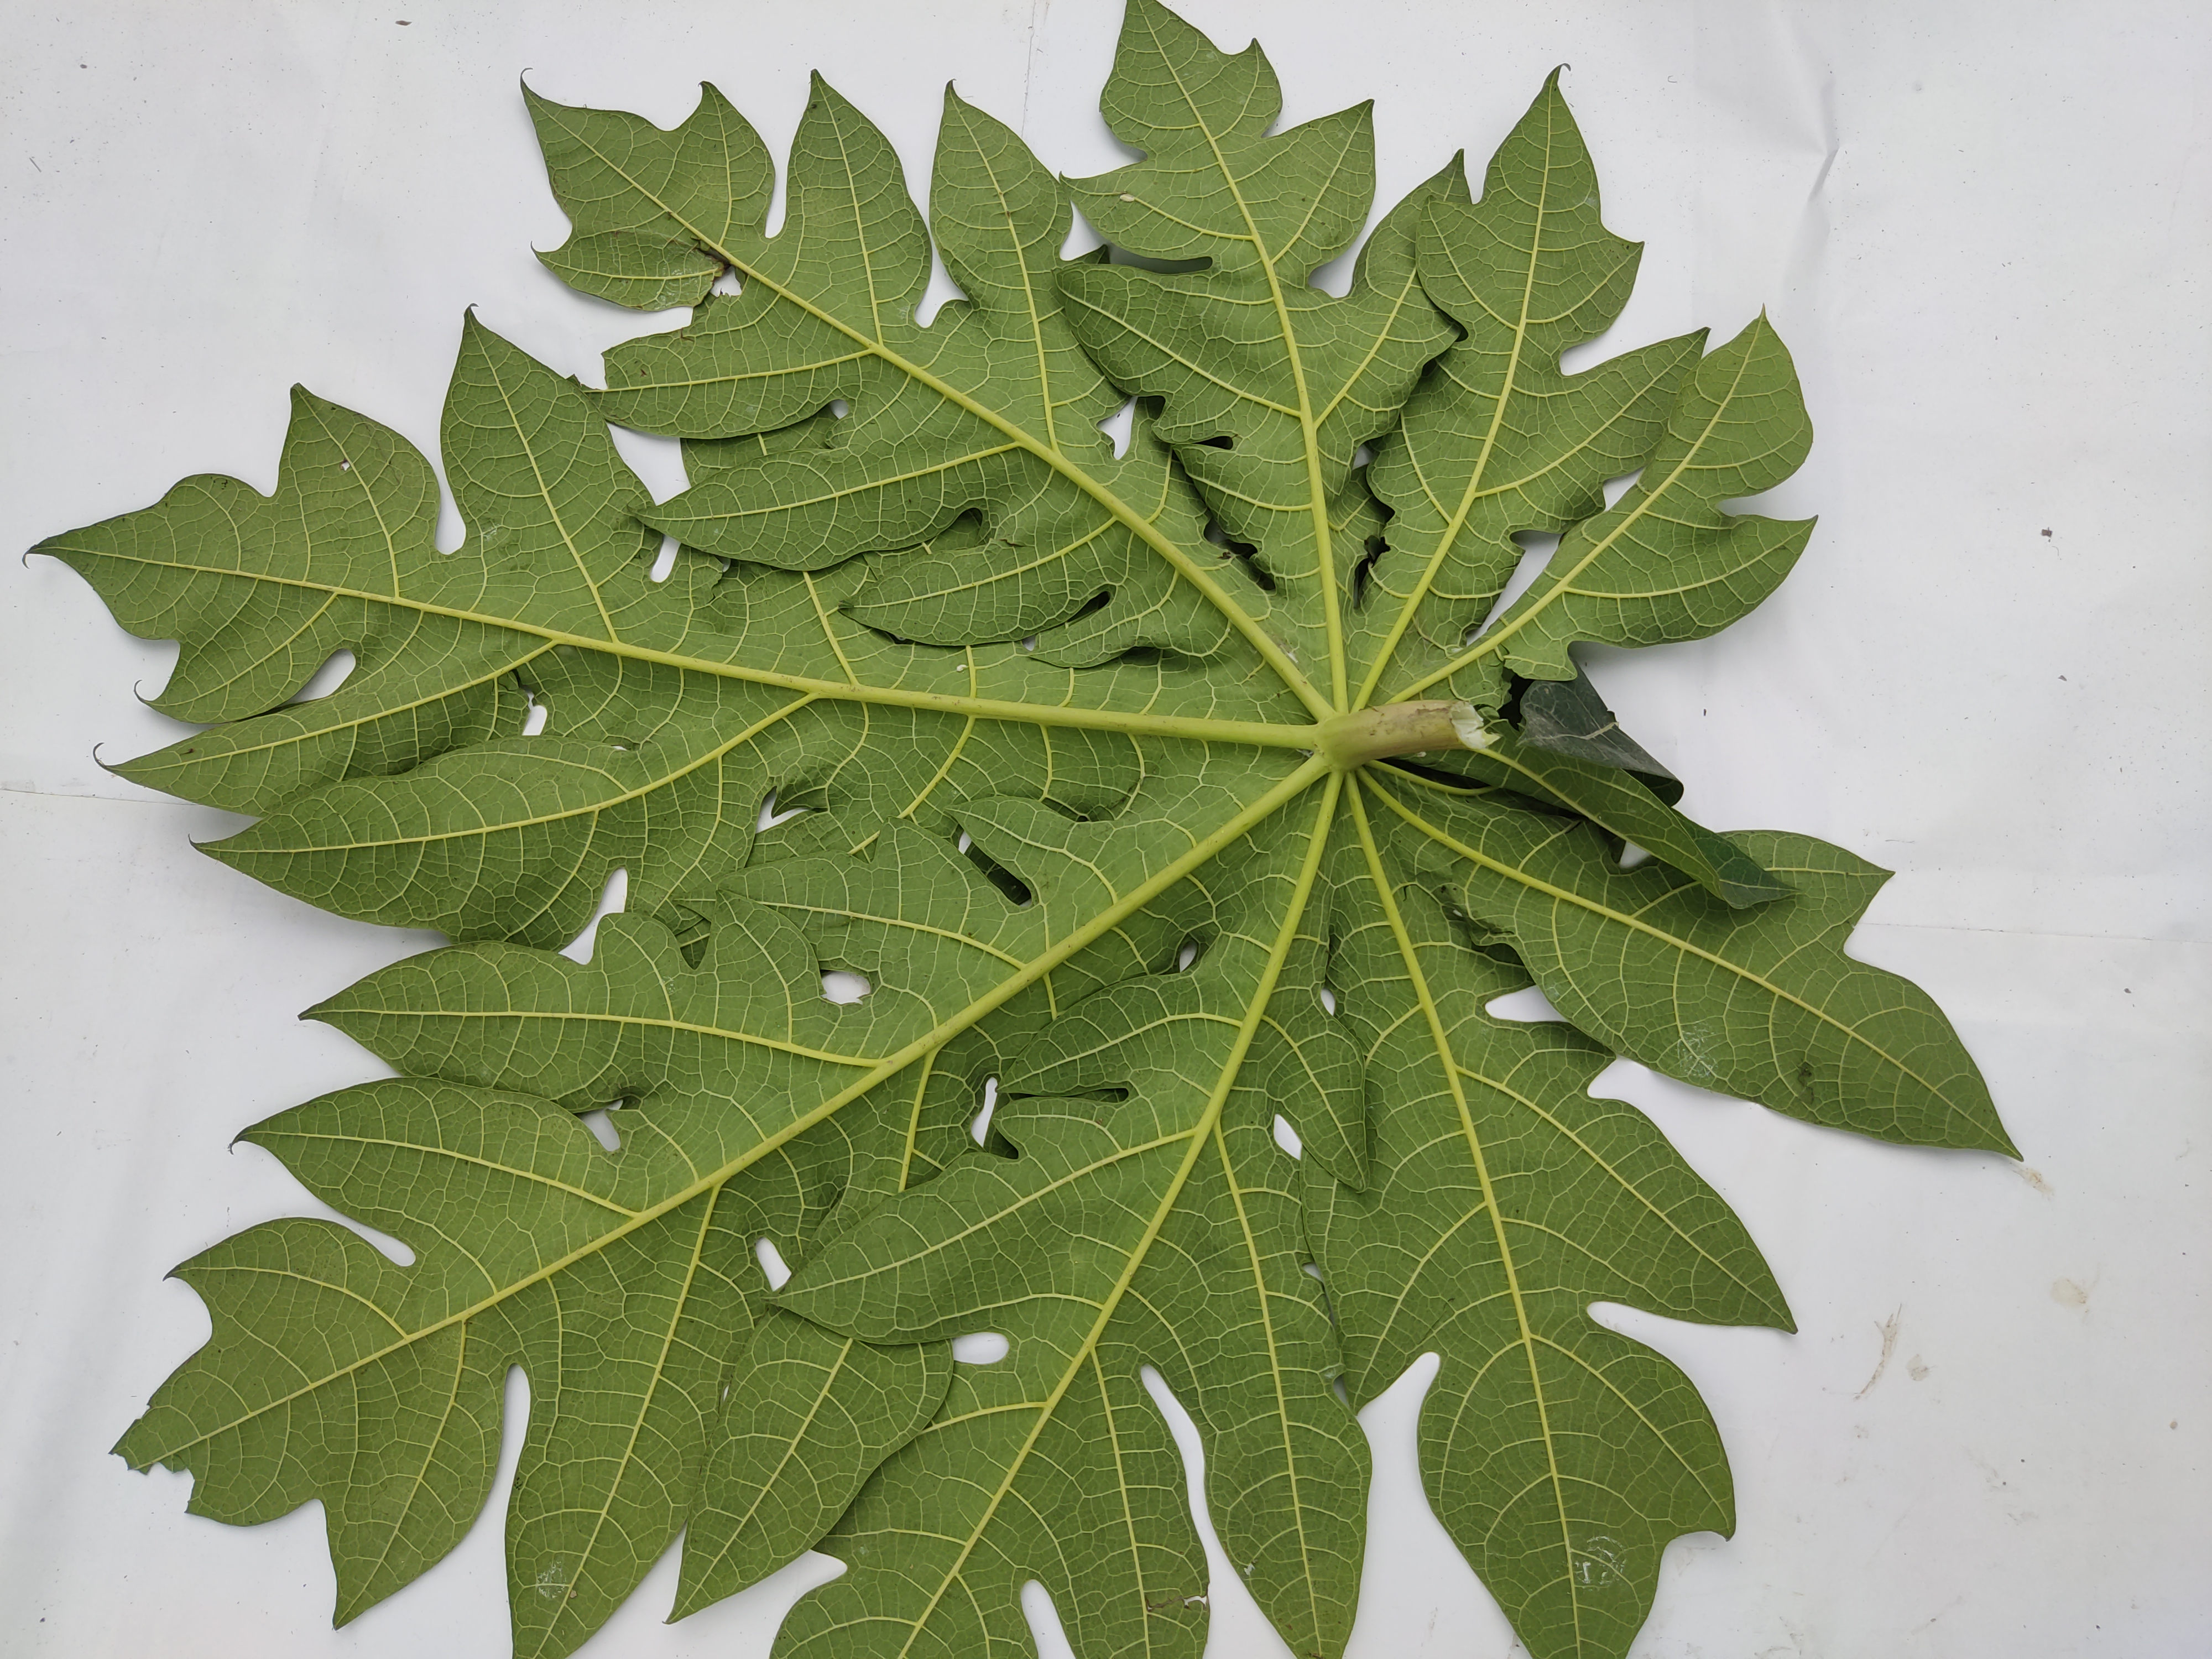
Label: Healthy Leaf